Chris Smith (newsreader)

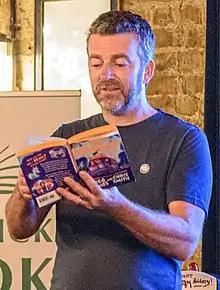
Smith in 2022

Christopher Smith is a British children’s author and radio newsreader. He co-wrote the Kid Normal series of books, presented "Newsbeat" on BBC Radio 1 and co-hosted the "That's What He Said" podcast alongside